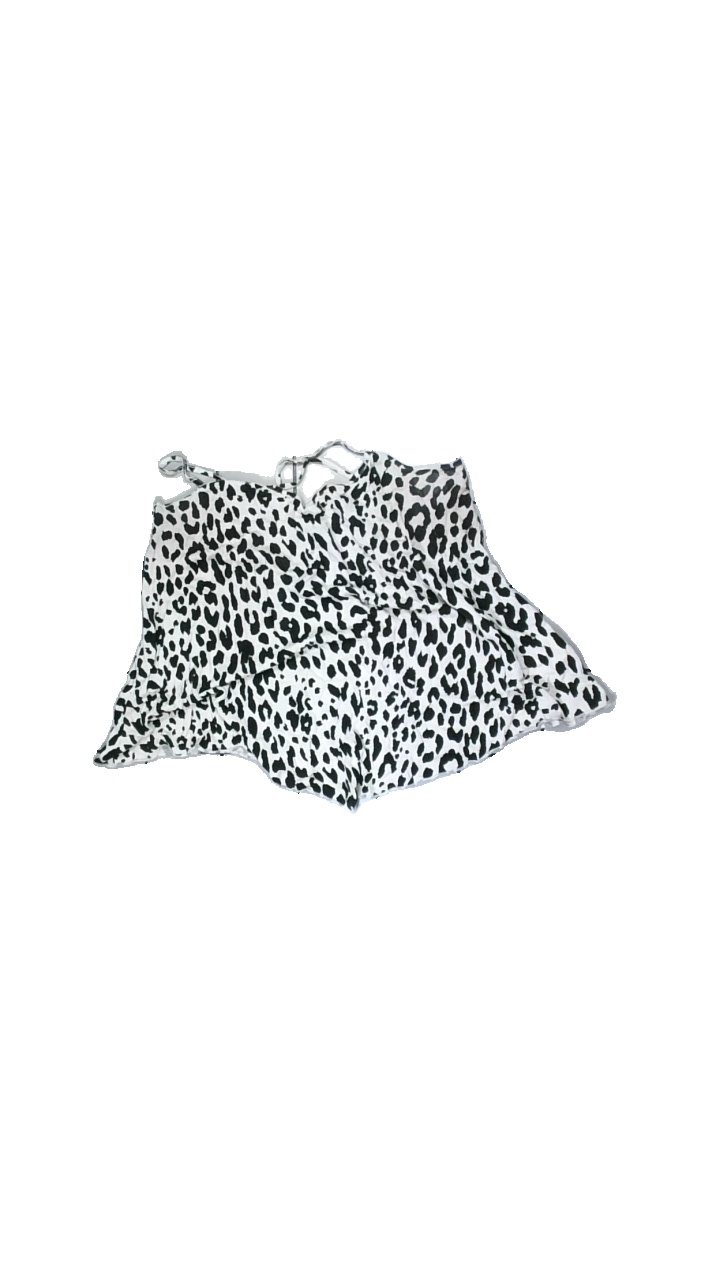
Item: Top (Ladies)
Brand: Gina Tricot
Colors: White, Black
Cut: Loose
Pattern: Animal print
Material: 100% viscose
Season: Summer
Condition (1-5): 2
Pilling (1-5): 3
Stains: Minor
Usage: Export
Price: <50